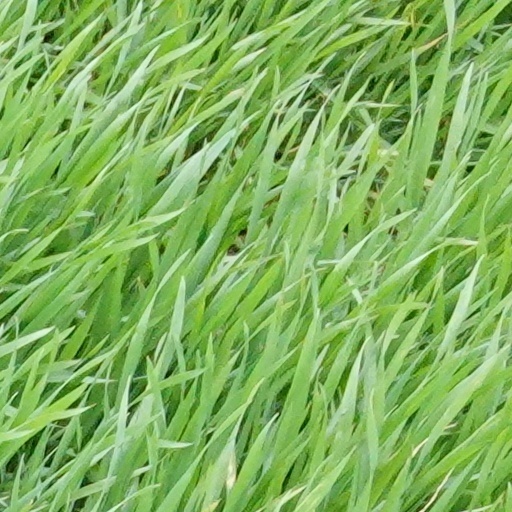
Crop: wheat